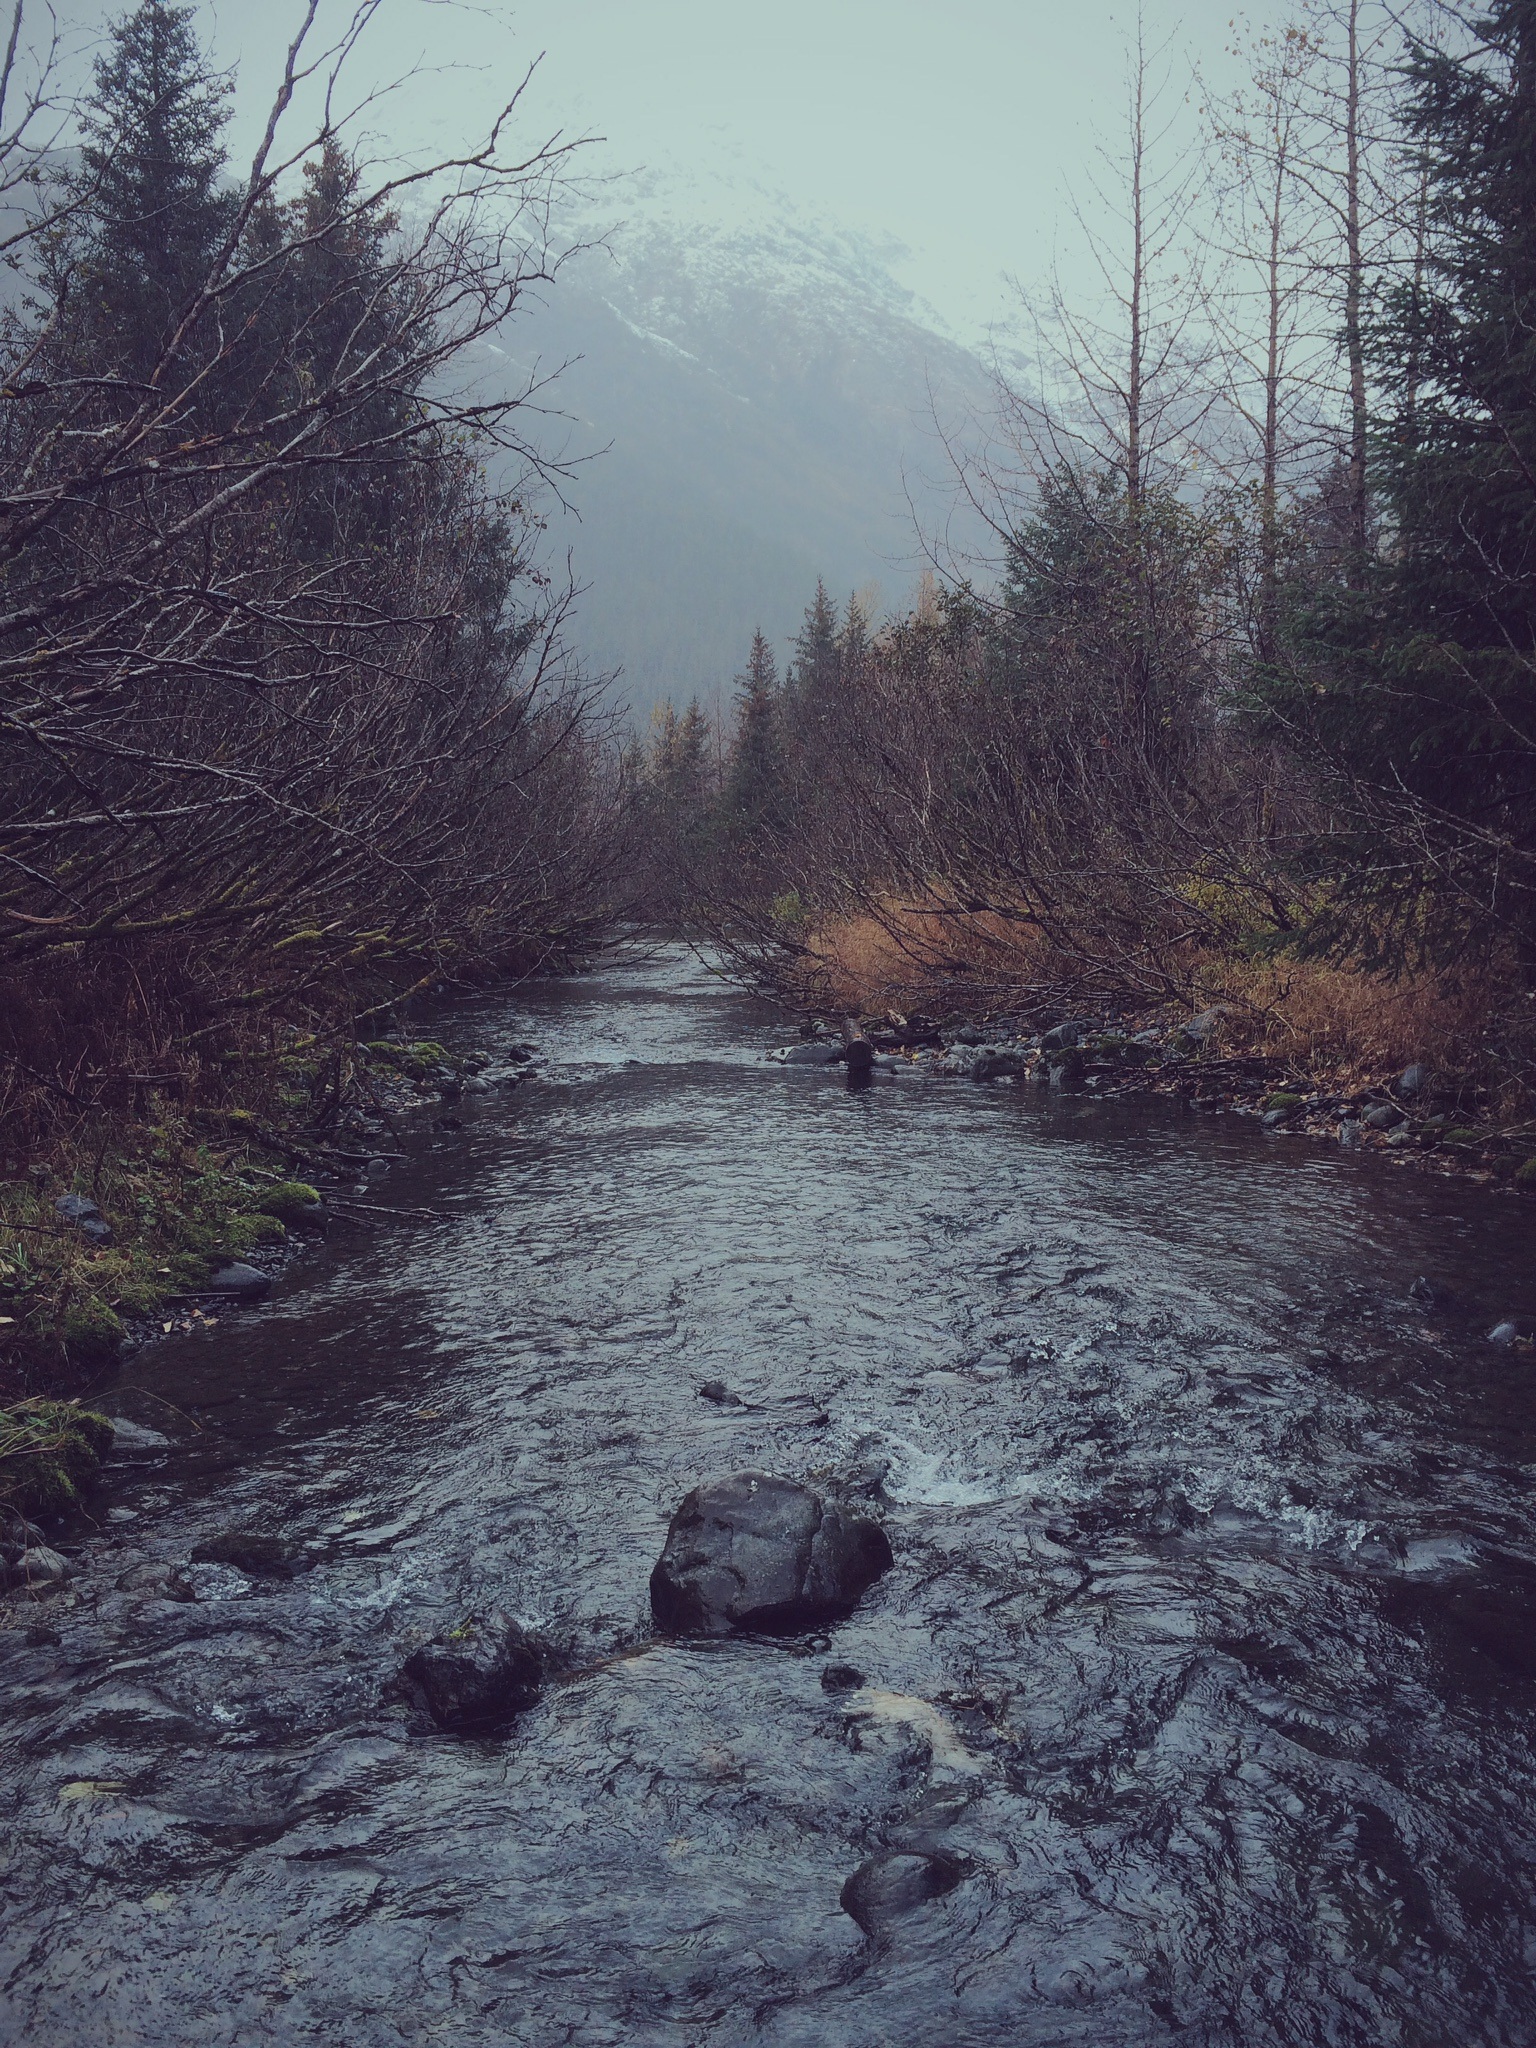
landscape, tree, water, nature, forest, outdoor, creek, wilderness, snow, winter, fog, morning, lake, view, frost, river, foggy, environment, stream, reflection, tranquil, autumn, scenery, weather, rapid, season, waterway, body of water, trees, rocks, outdoors, grey, mountains, misty, wetland, scene, woodland, habitat, natural environment, atmospheric phenomenon